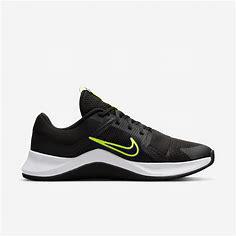
Brand: Nike
Model: MC 2